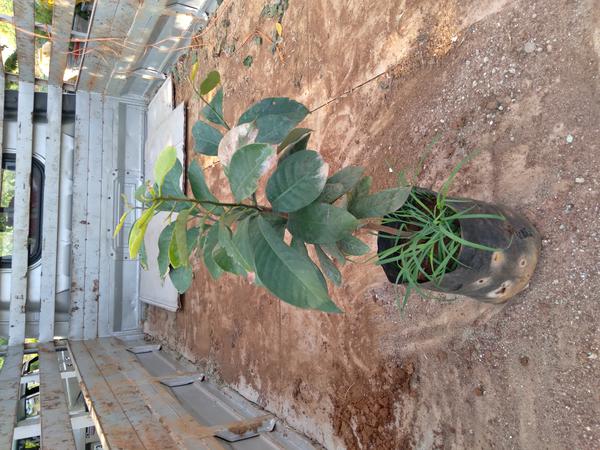
Plant: Mango